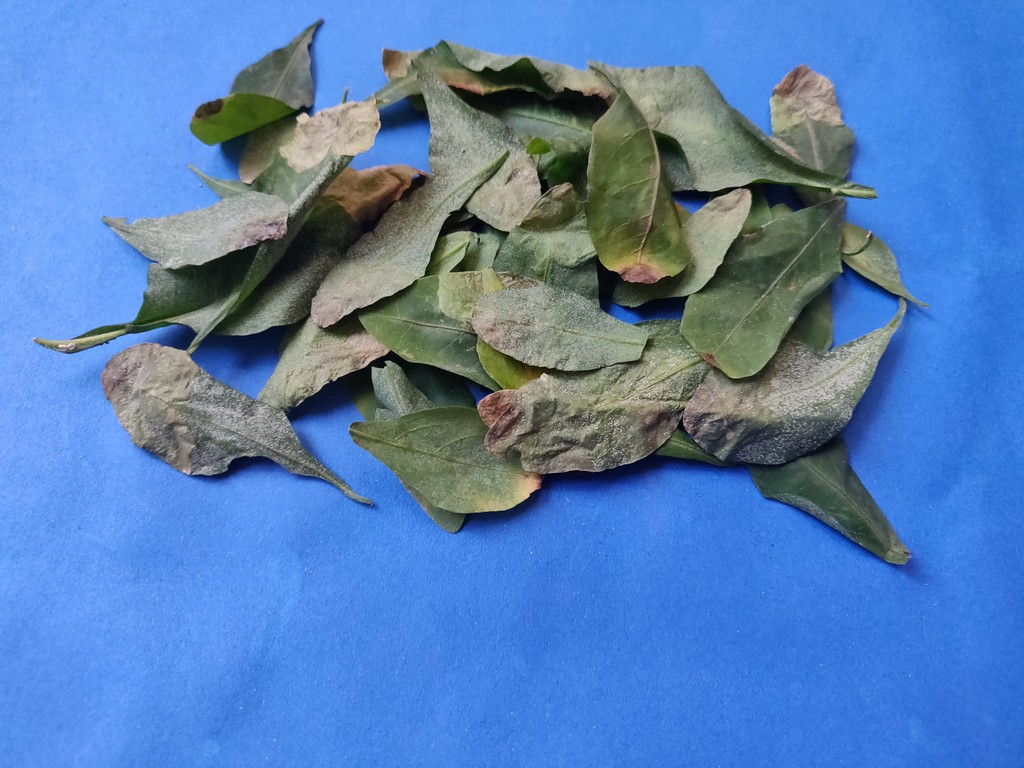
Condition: Unhealthy
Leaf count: multiple
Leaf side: unknown